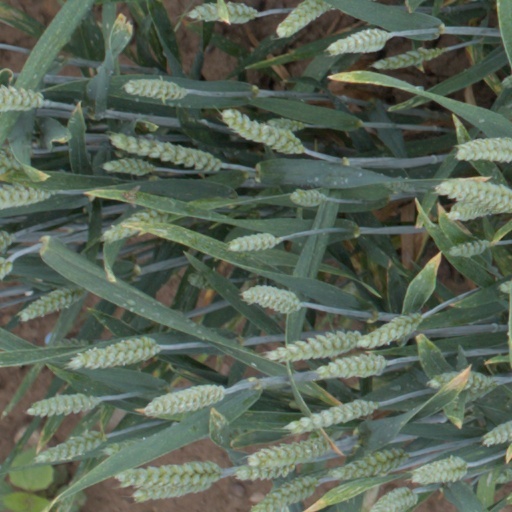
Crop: wheat